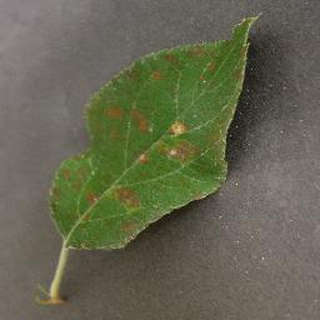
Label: apple_cedar_apple_rust